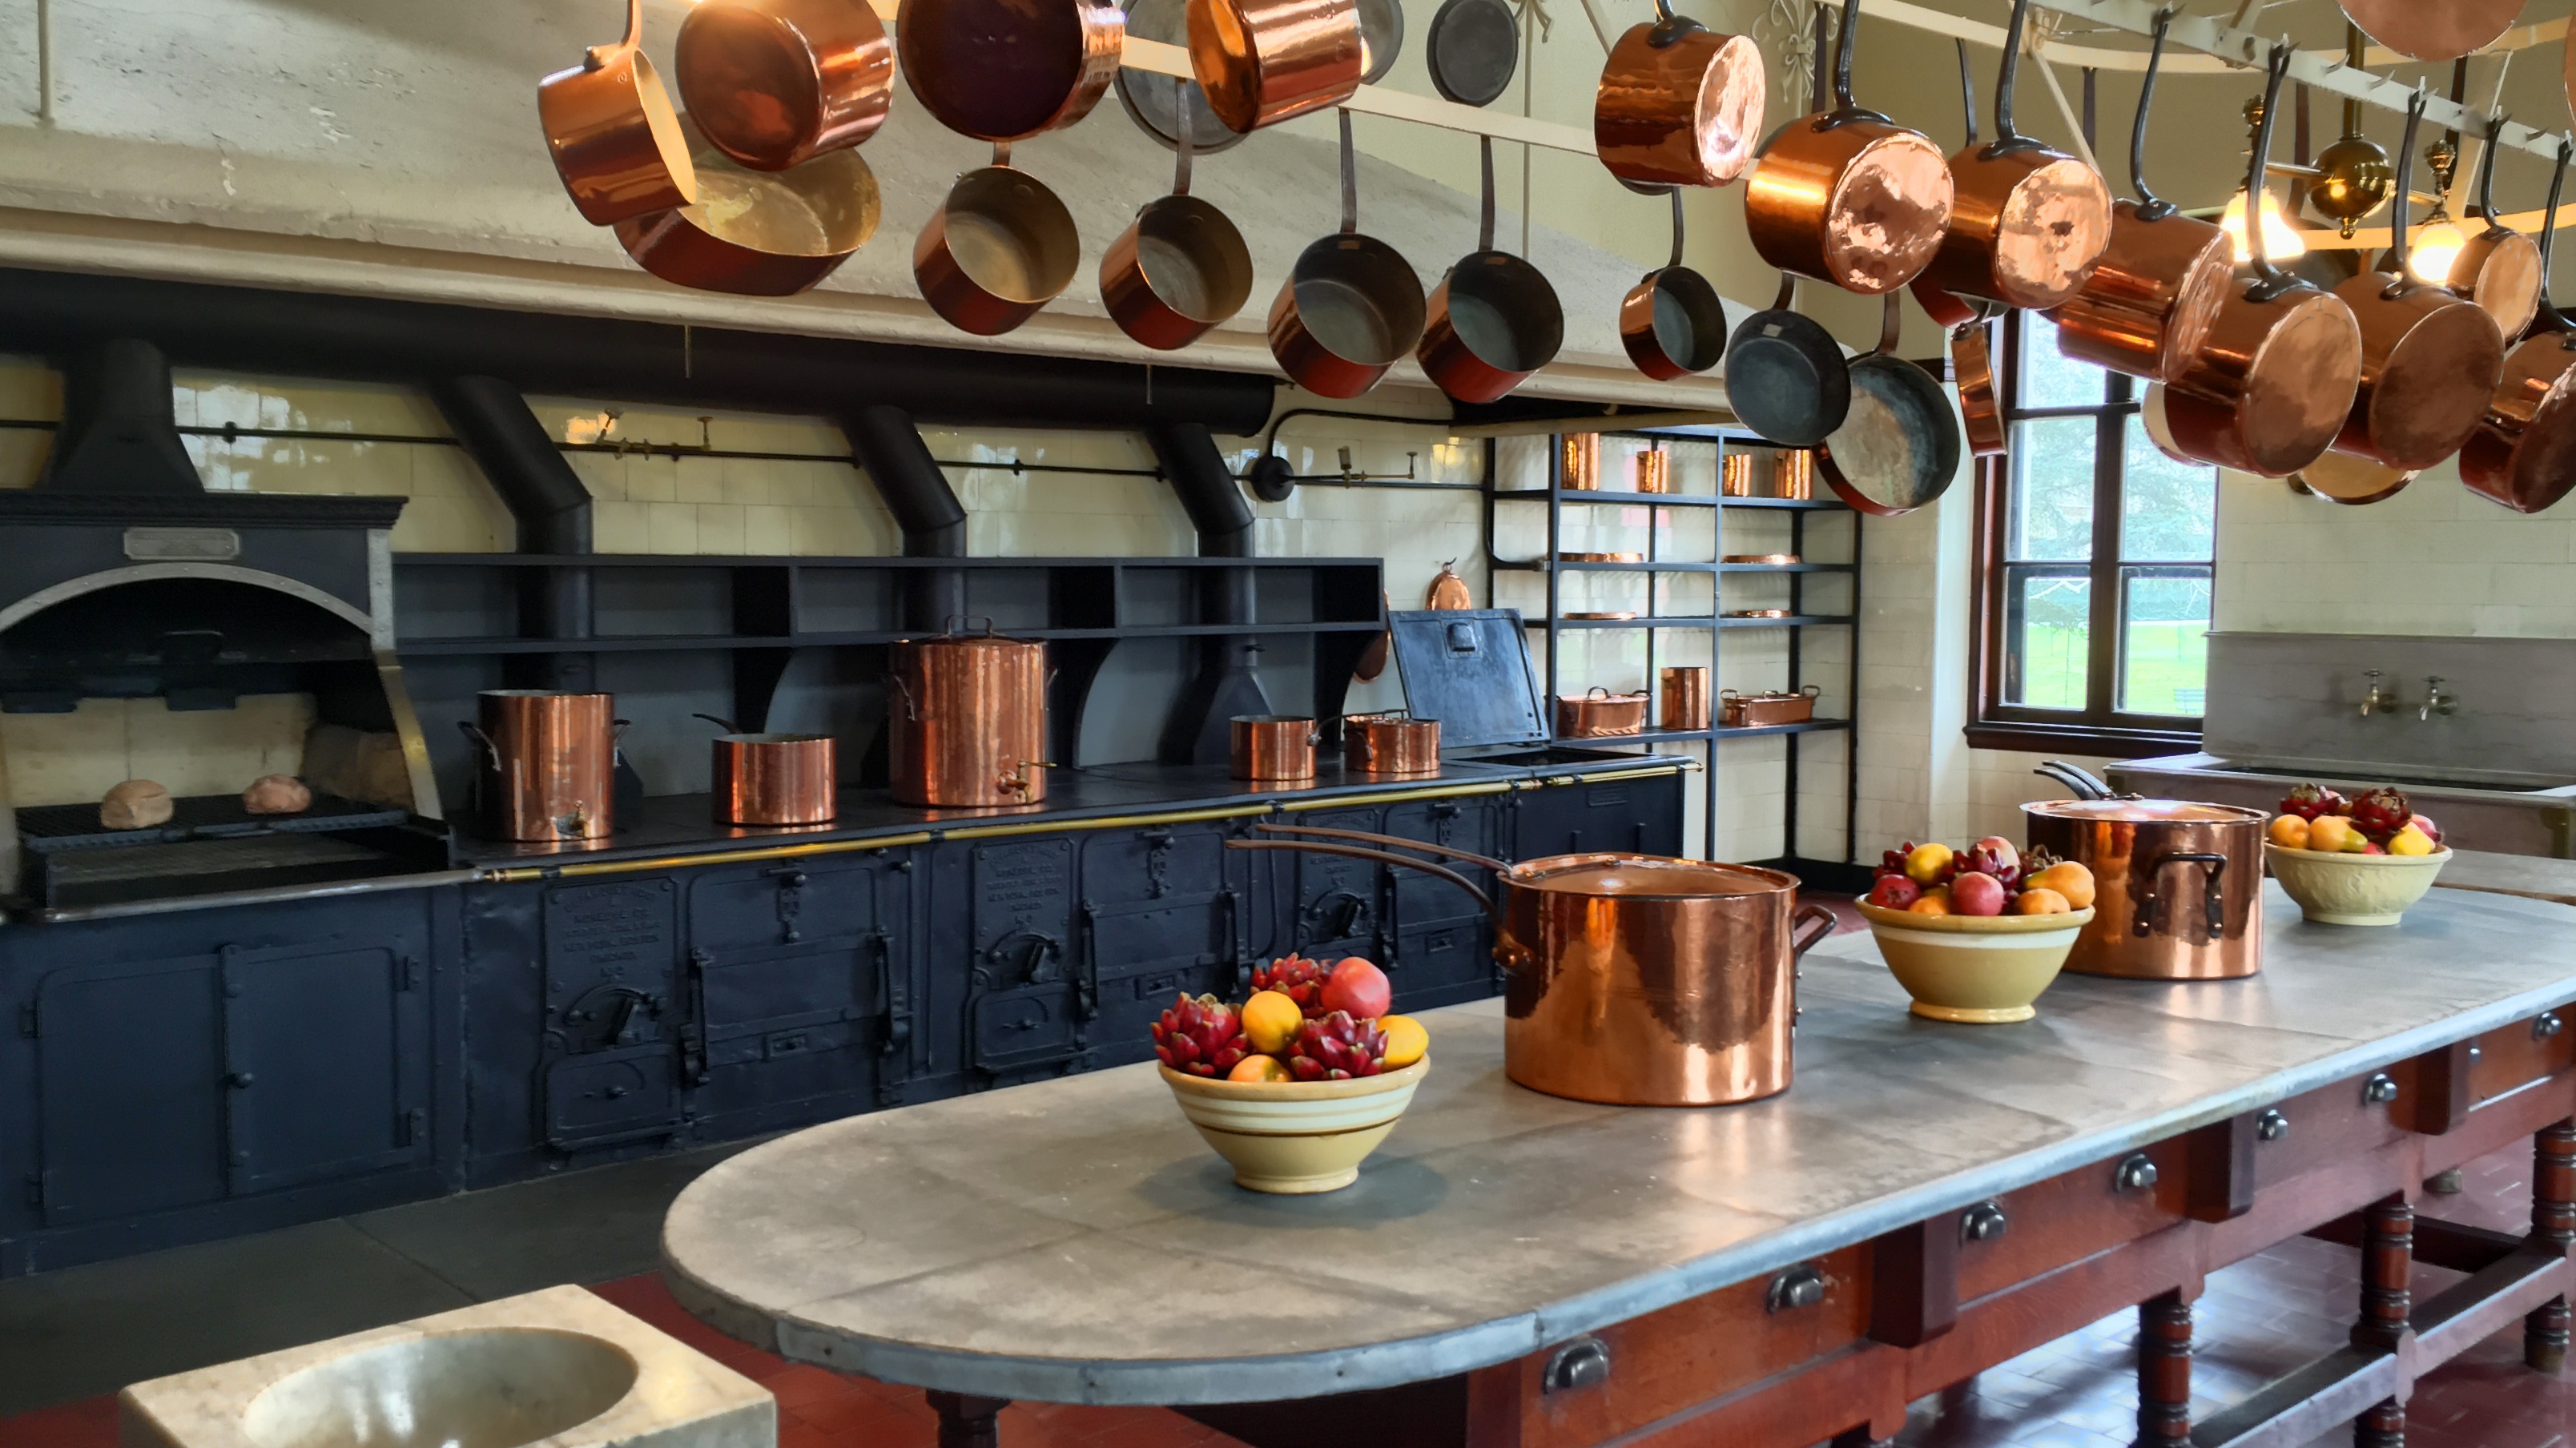
restaurant, bar, dish, meal, food, kitchen, property, room, cuisine, bakery, interior design, brunch